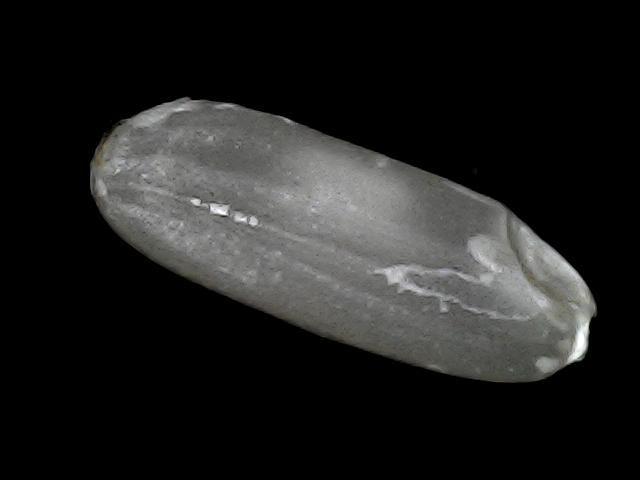
Rice variety: BD30